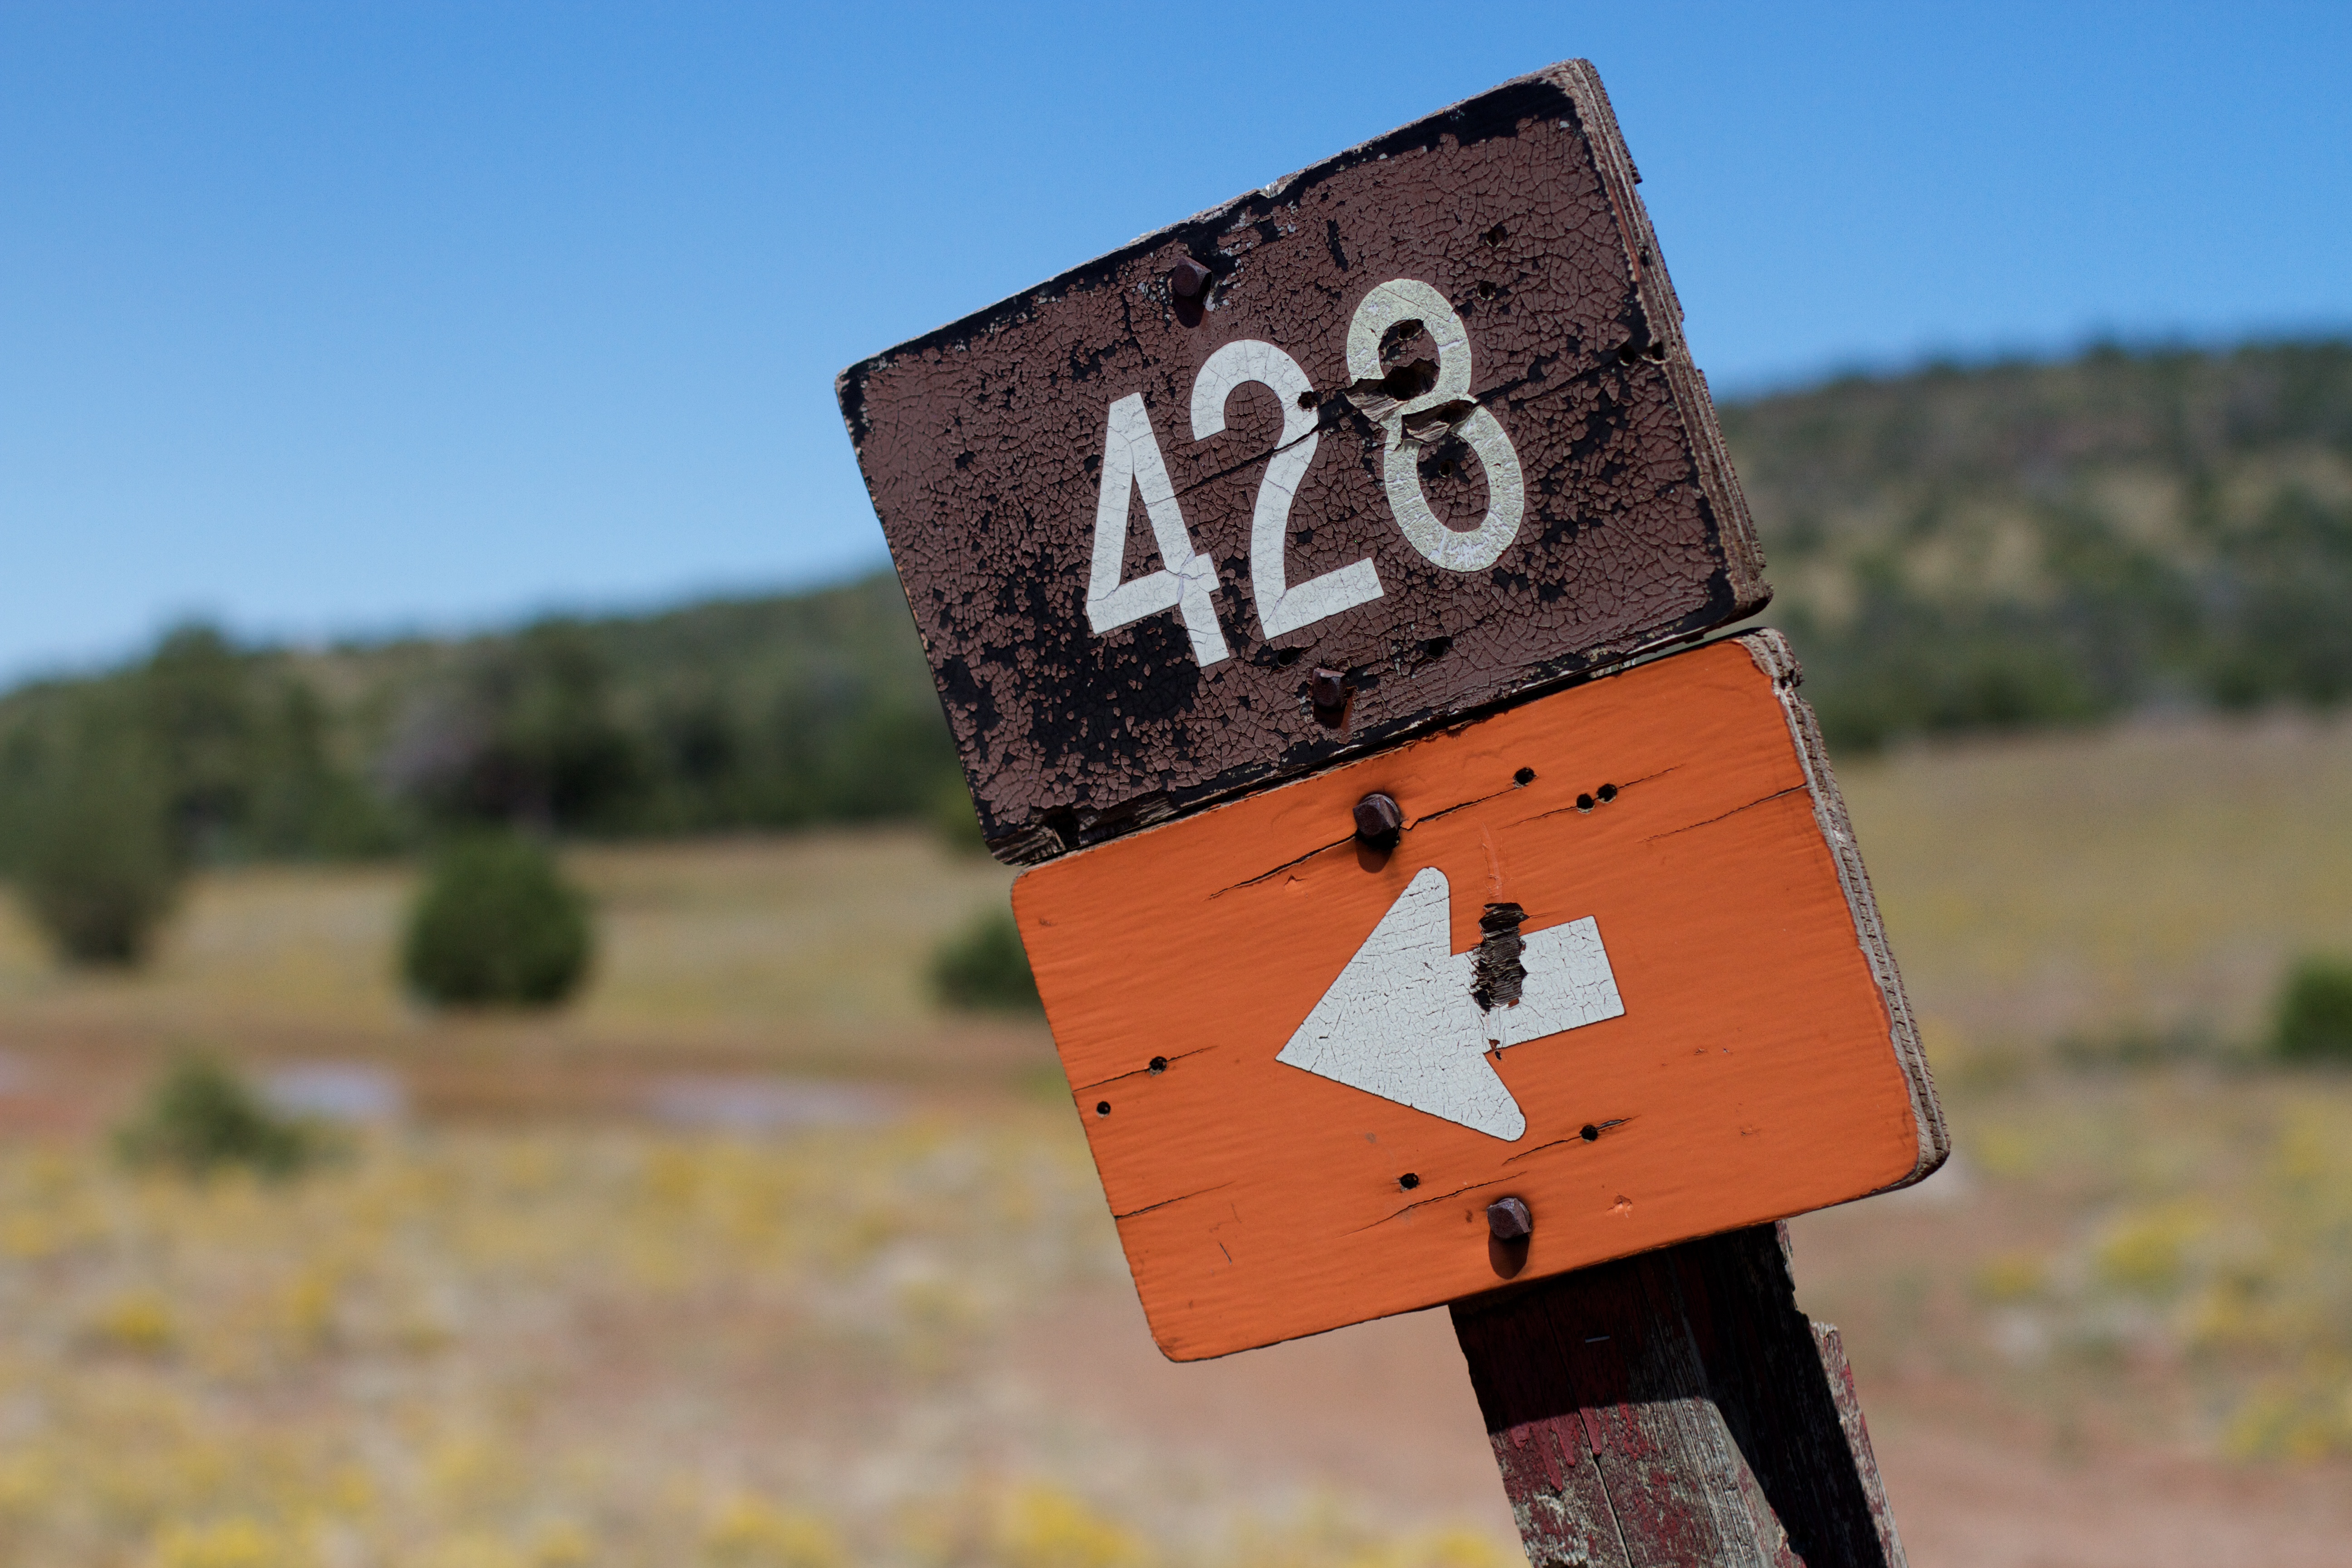
sky, sign, signage, fotr, traffic sign